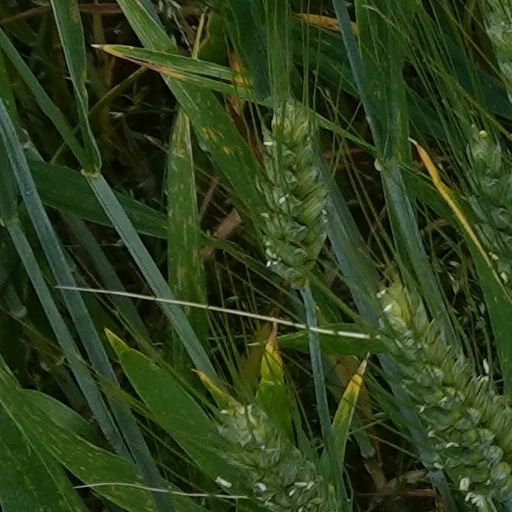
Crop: wheat